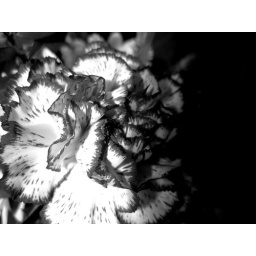
flower in black and white